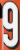
Number: 9